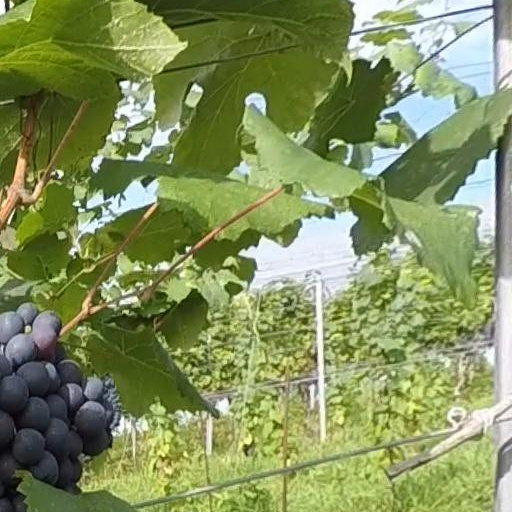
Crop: grape